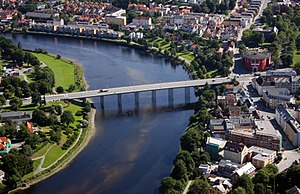
Johan Hannemann / Liv og karriere / Bidrag til konstruktionsdesign
Elgeseterbroen i Trondheim blev åbnet i 1951.
Johan Georg Hannemann var en dansk civilingeniør, som især er kendt for at have udviklet nye konstruktionstyper inden for bygning med stål, brugt i designet af broer, haller, antenne- og højspændingsmaster mm. Han gjorde et banebrydende arbejde inden for rundjernskonstruktioner og fik i 1978 tildelt Den europæiske Stålbygningsunions pris. Han var medstifter af det rådgivende ingeniørfirma Rambøll og Hannemann.